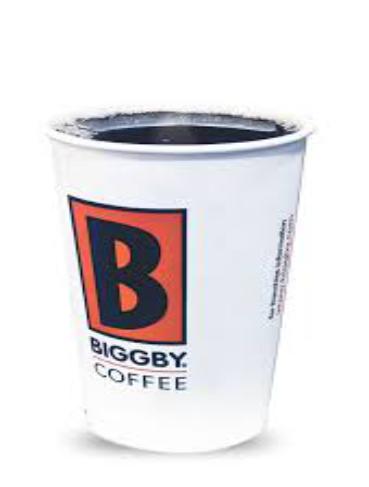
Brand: Biggby Coffee
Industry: Food